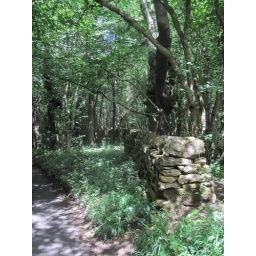
Cool rock wall out in the country